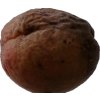
Label: peach